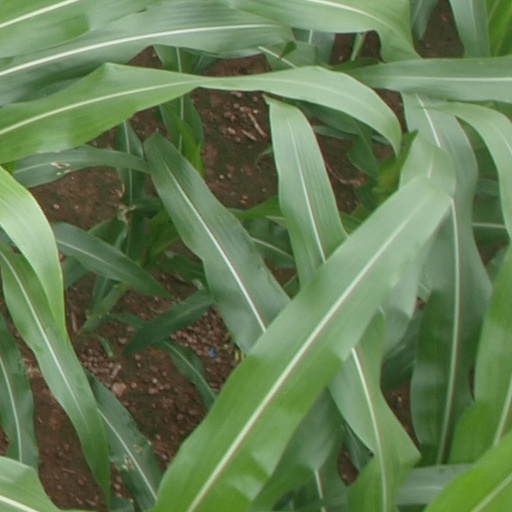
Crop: maize; corn